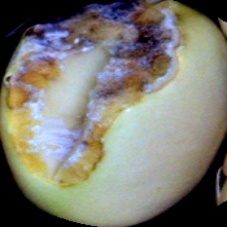
Label: Broken